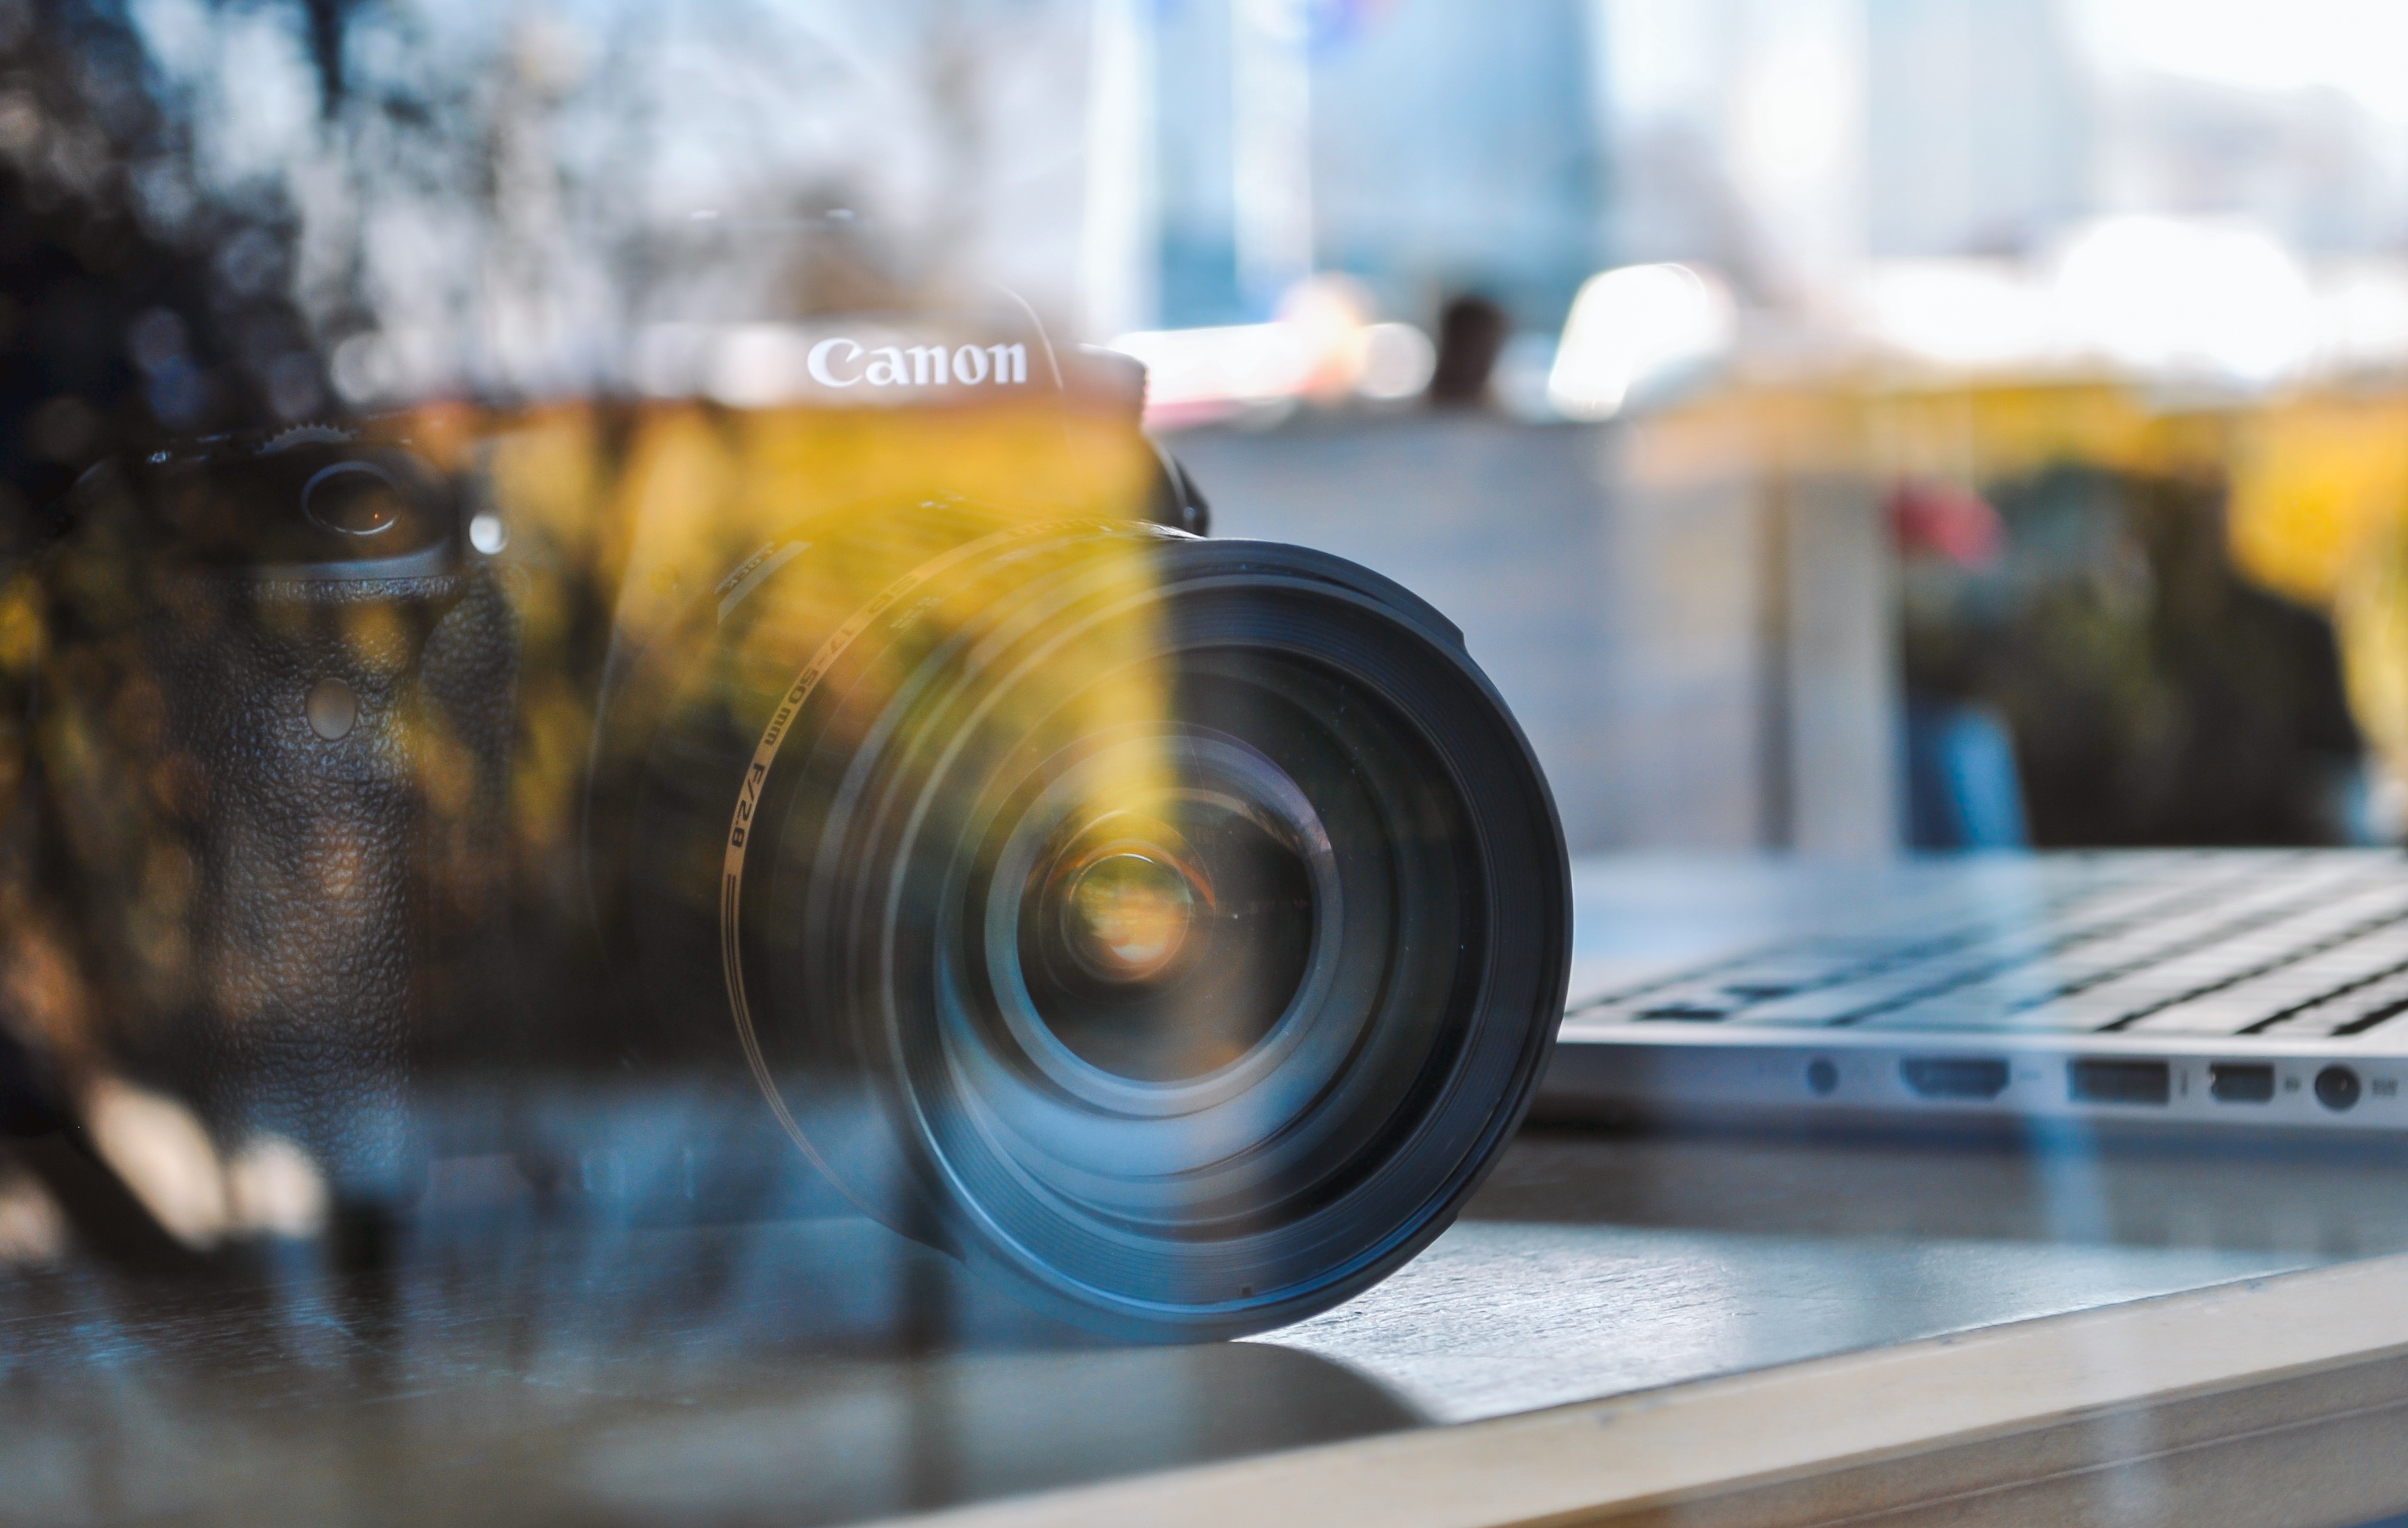
work, cafe, light, technology, camera, photography, photographer, wheel, glass, dslr, lens, color, yellow, video, content, objective